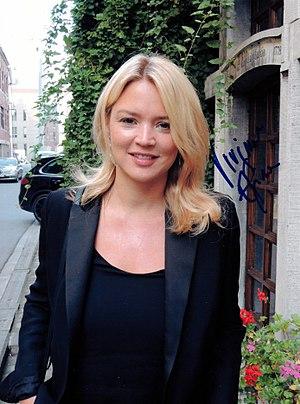
Autographe de Virginie Efira. Prise de vue vers 2012 ou 2013.
Virginie Efira est une actrice franco-belge, née le 5 mai 1977 à Schaerbeek. Elle a débuté en tant qu'animatrice à la télévision belge.